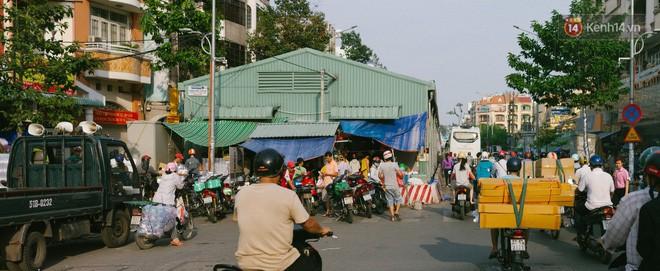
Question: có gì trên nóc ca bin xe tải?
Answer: có những cái loa